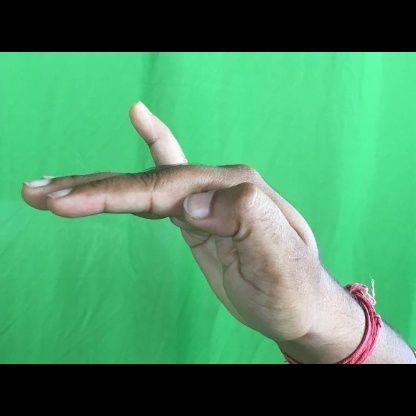
Mudra: Hamsapaksha